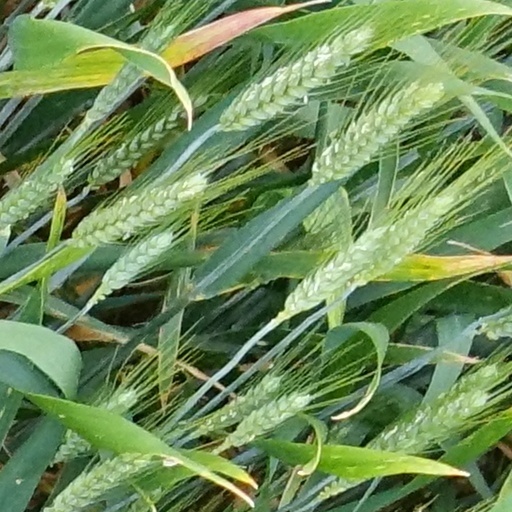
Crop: wheat